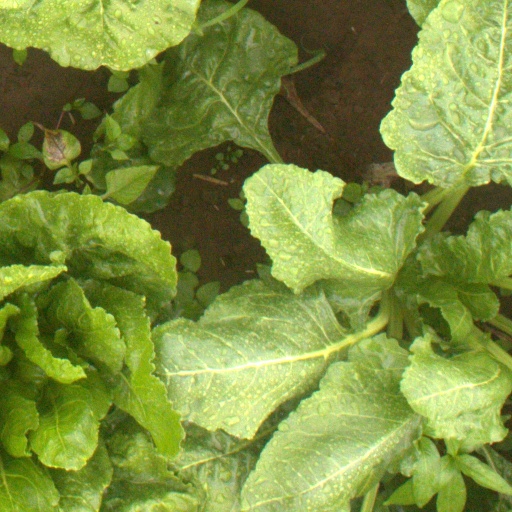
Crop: sugar beet